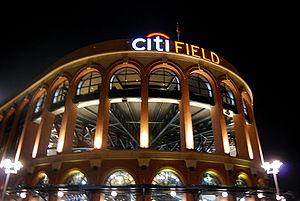
La Saison 2011 des Mets de New York est la 50ᵉ saison en ligue majeure pour cette franchise.
Le Citi Field est un stade de baseball situé dans le Queens, arrondissement de la ville de New York, aux États-Unis. Bâti dans le quartier de Flushing, à côté du site de l'ancien Shea Stadium près de Flushing Meadows-Corona Park, il est depuis son inauguration en 2009 le domicile des Mets de New York, club de baseball professionnel évoluant dans les ligues majeures de baseball. Le stade a la capacité d'accueillir 41 922 personnes.
Les Mets de New York sont une franchise de baseball de la Ligue majeure de baseball située dans le Queens à New York. Surnommée The Amazin's, la franchise des Mets est fondée en 1962 et évolue depuis 2009 au Citi Field. Ils font partie de la division Est de la Ligue nationale.